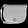
Label: Bag